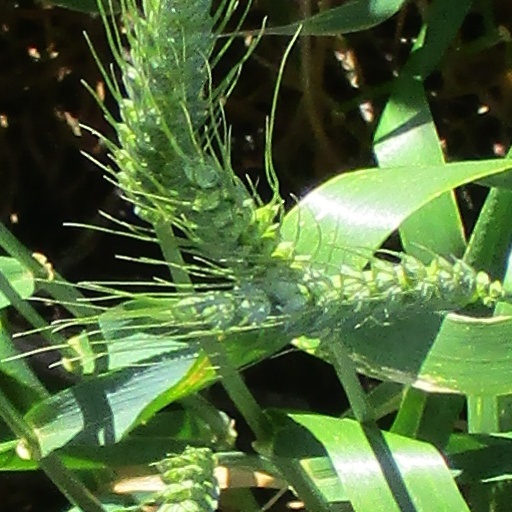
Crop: wheat